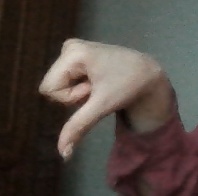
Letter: waw